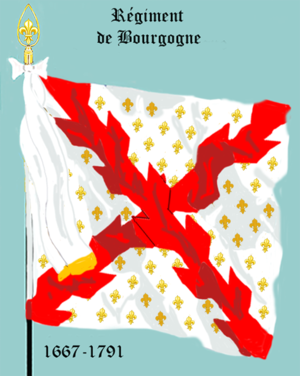
Le régiment de Bourgogne est un régiment d’infanterie du Royaume de France créé en 1668.